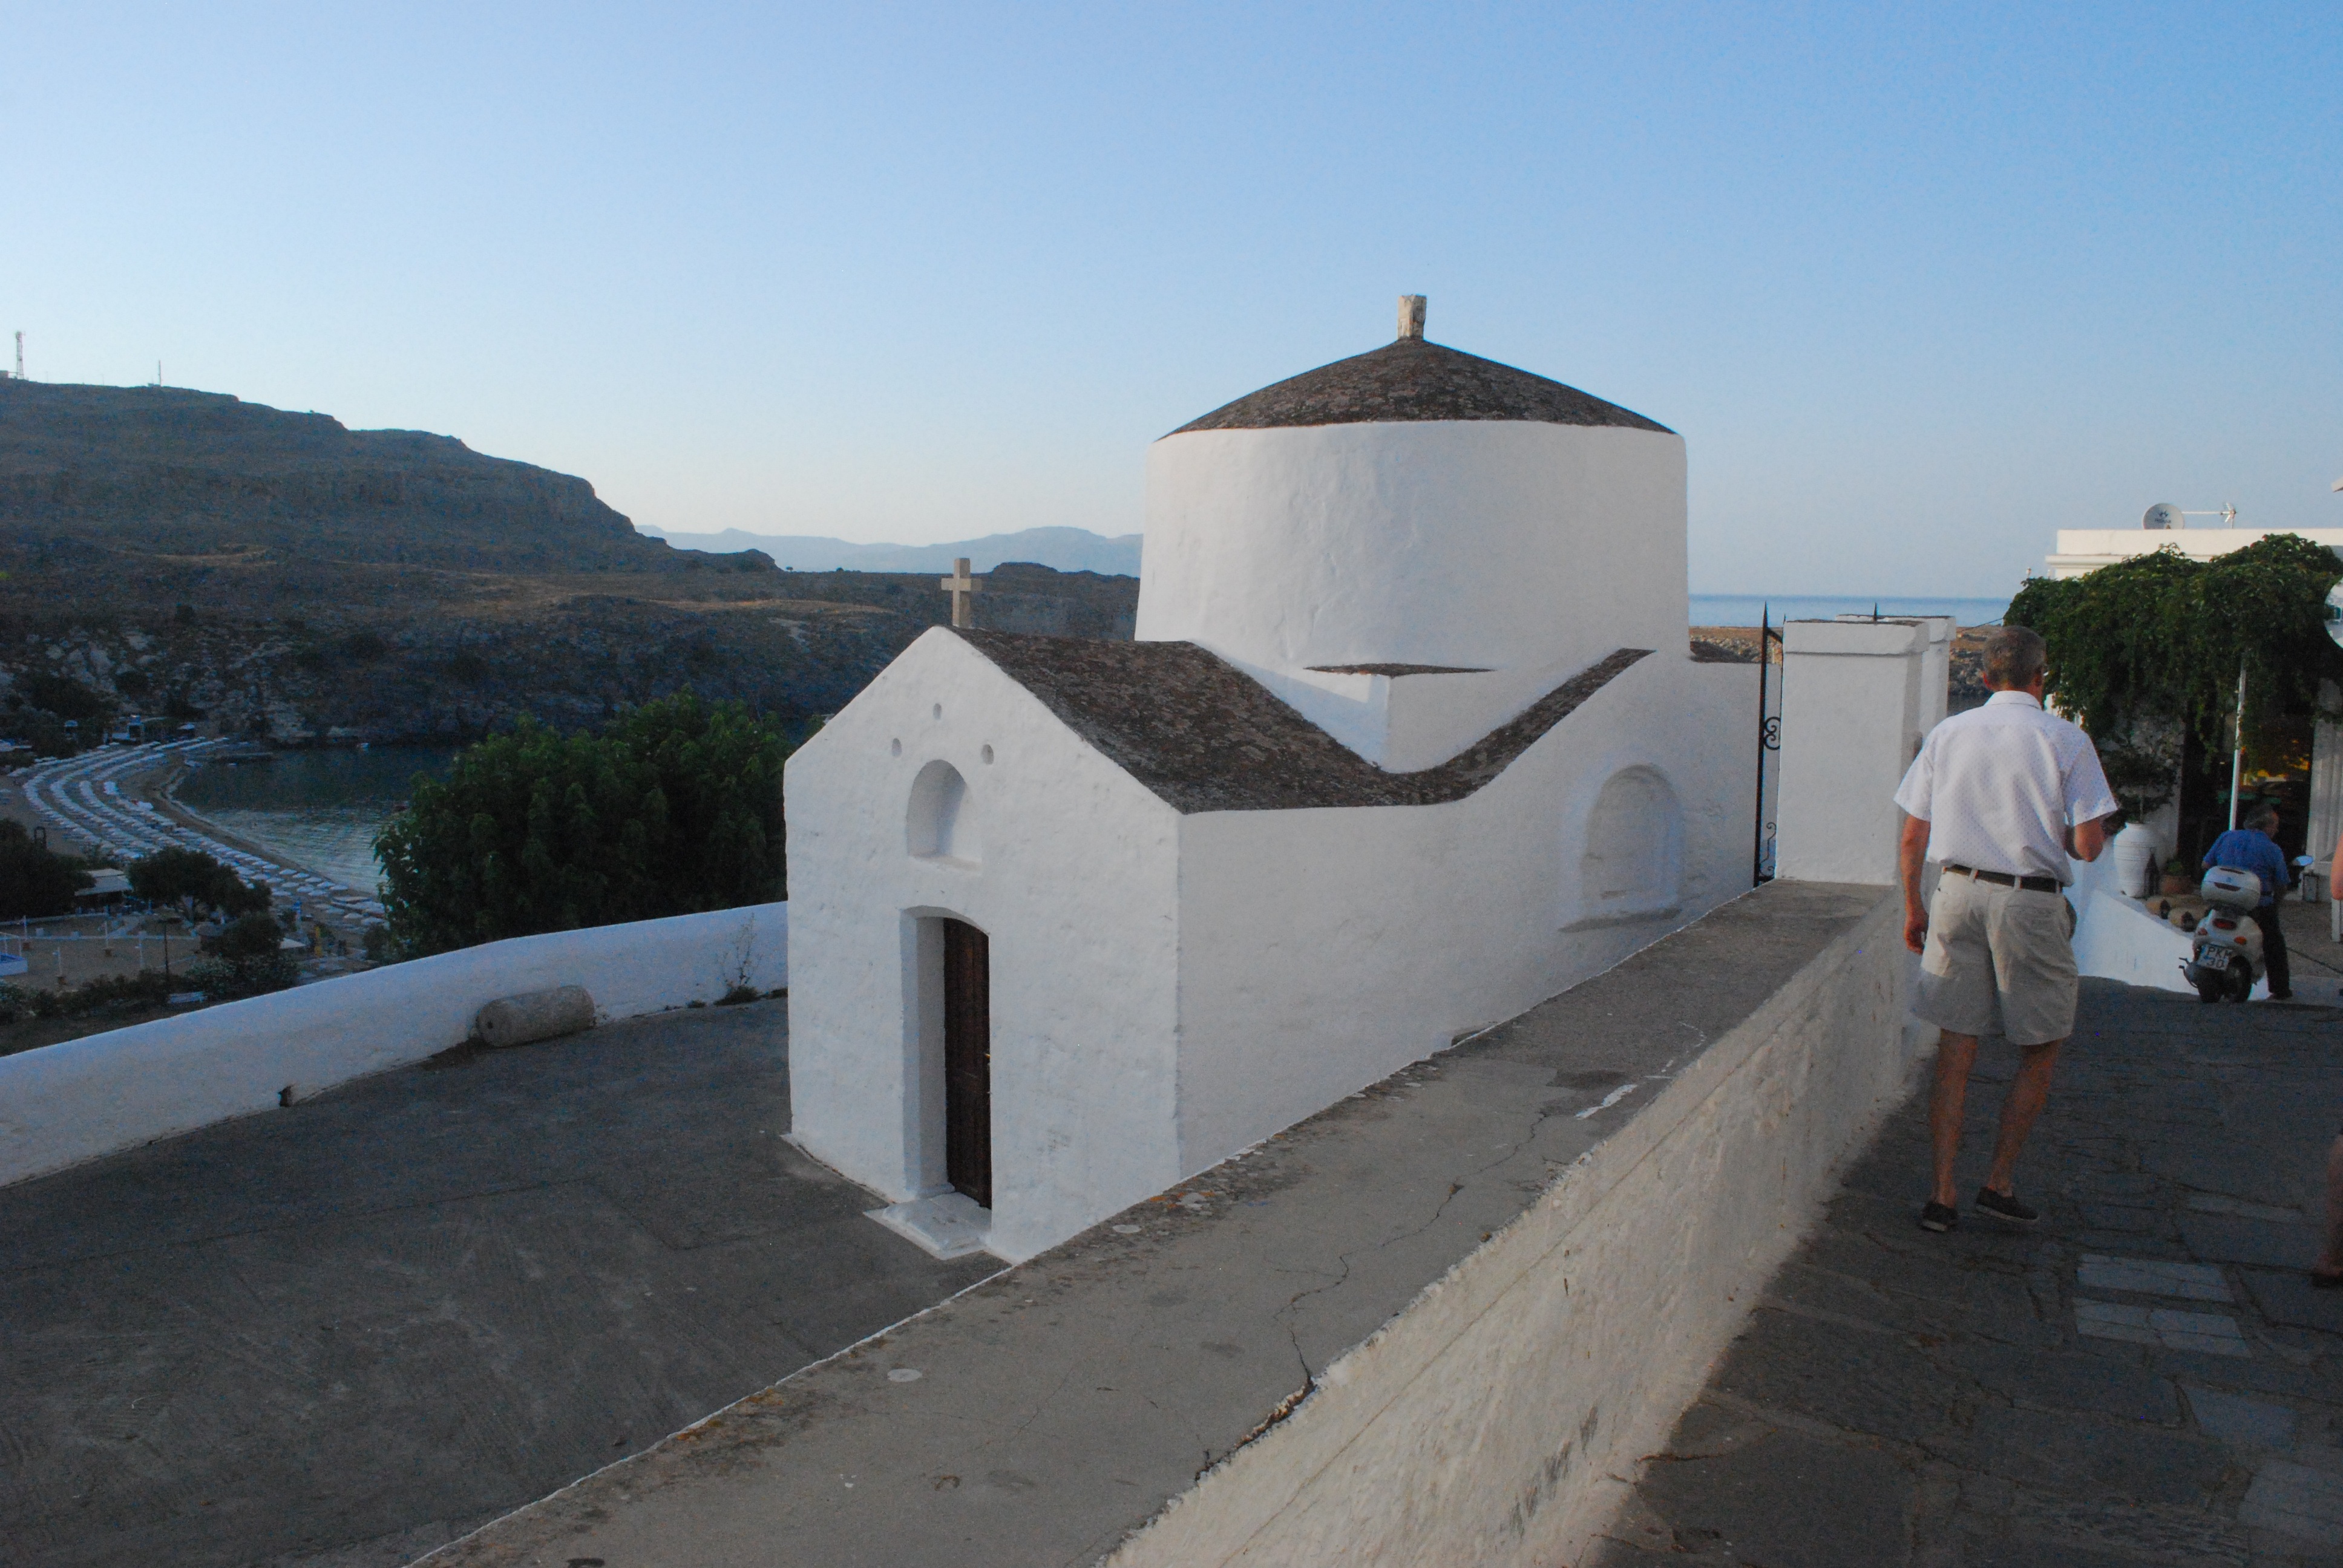
white, villa, building, vacation, village, religion, blue, church, chapel, fortification, tourism, place of worship, spiritual, blue sky, faith, monastery, himmel